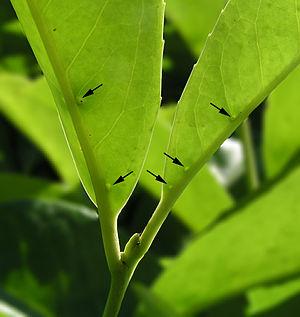
Le Laurier-cerise, parfois appelé laurier de Trébizonde, laurier-amande ou laurier-palme, est une espèce de plantes de la famille des Rosaceae. C'est un arbuste fréquemment planté en haies, appréciant les climats doux. Cette espèce est considérée comme envahissante en Europe occidentale et en Amérique du Nord.